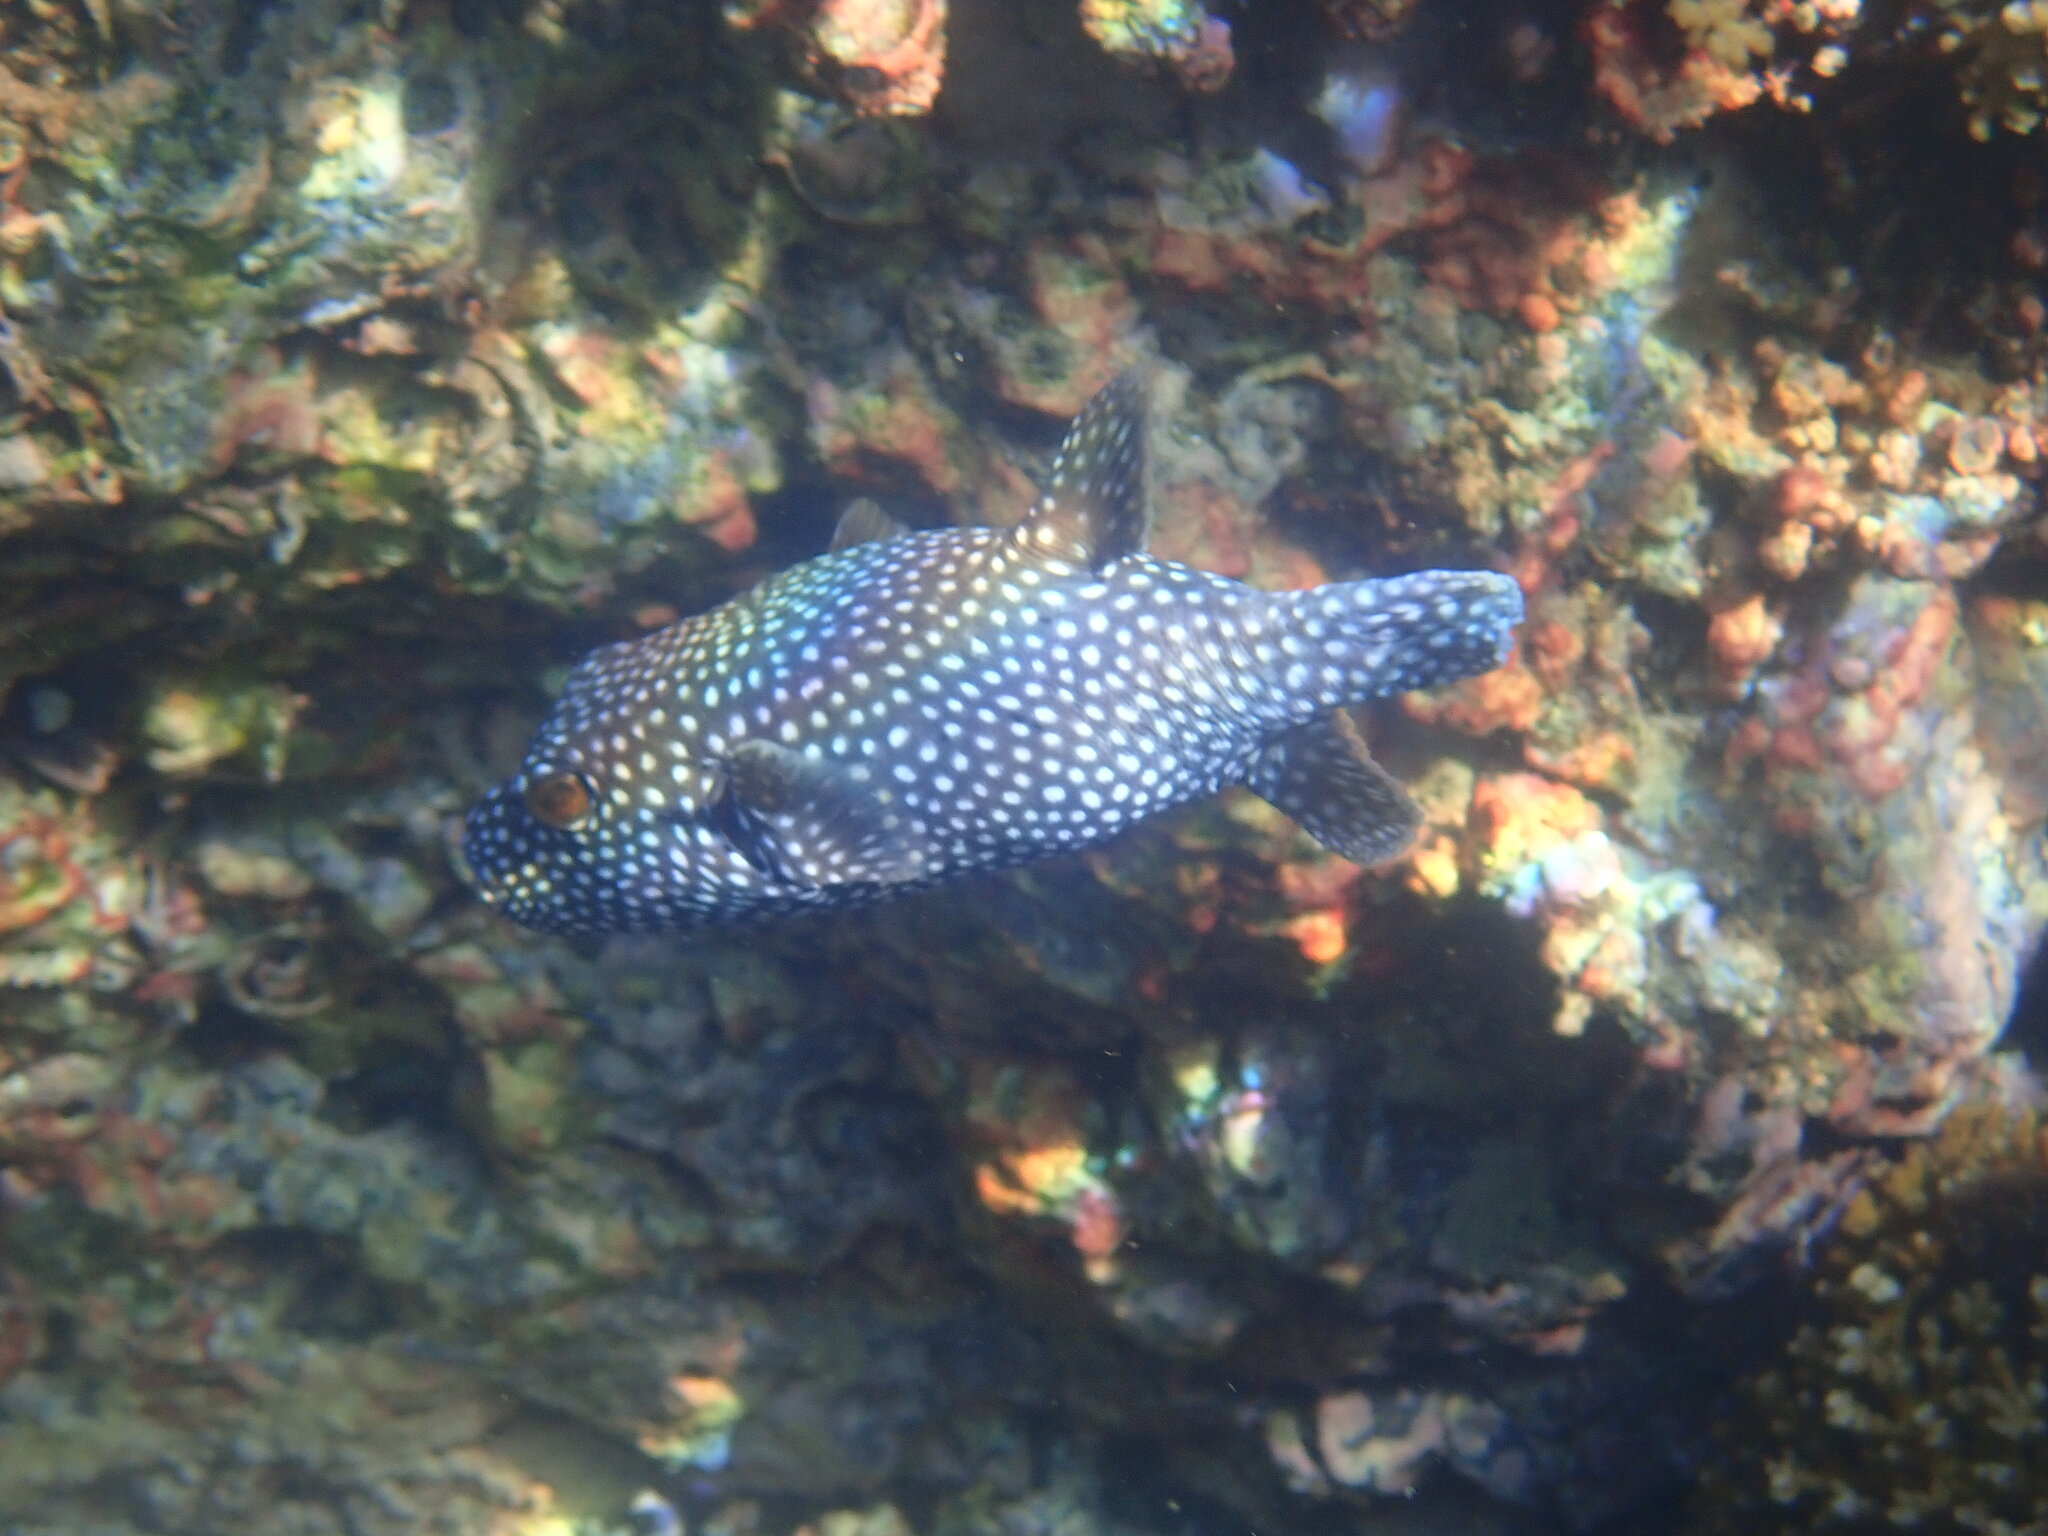
Arothron meleagris (Guineafowl Puffer)